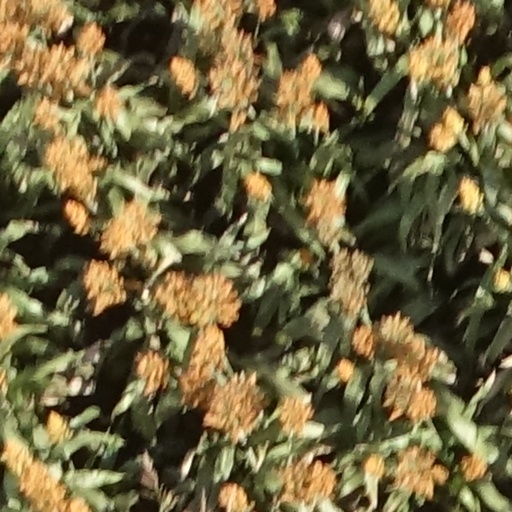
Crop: sorghum